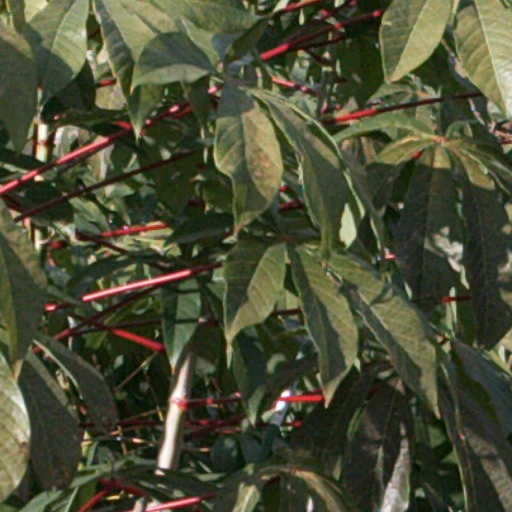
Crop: cassava